Mehreen Baig

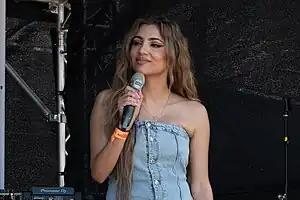
Baig in 2023

Mehreen Baig (born 28 November 1989) is a British television presenter. She has presented several documentaries on topics relating to Britain's Asian and Muslim communities.